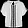
Label: Shirt